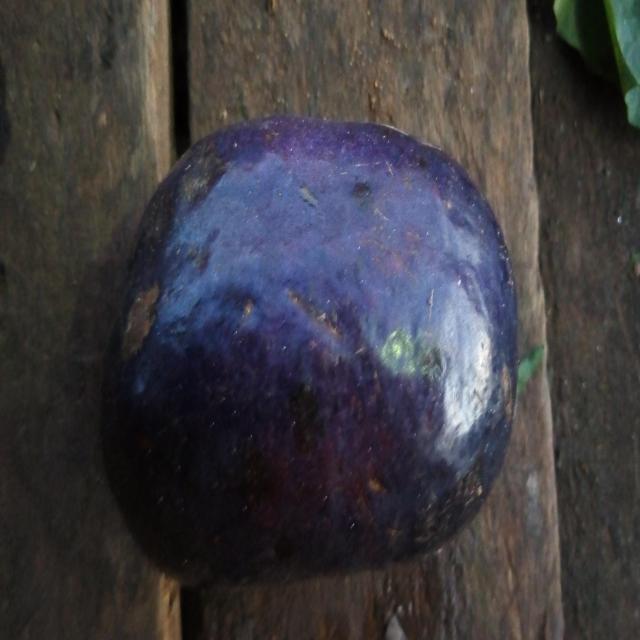
Plum grade: unaffected